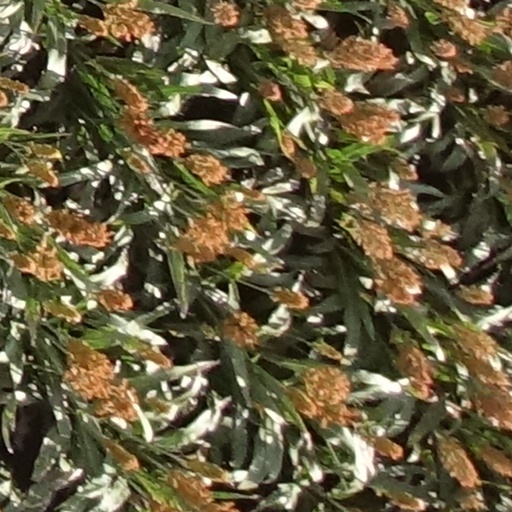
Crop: sorghum